Gun Gospel

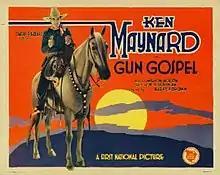
Theatrical release poster

Gun Gospel is a 1927 American silent Western film directed by Harry Joe Brown and written by Marion Jackson and Don Ryan. It is based on the 1926 novel "Gun Gospel" by William Dawson Hoffman. The film stars Ken Maynard, Virginia Brown Faire, Romaine Fielding, Bob Fleming, J. P. McGowan and Jerry Madden. The film was released on November 6, 1927, by First National Pictures.